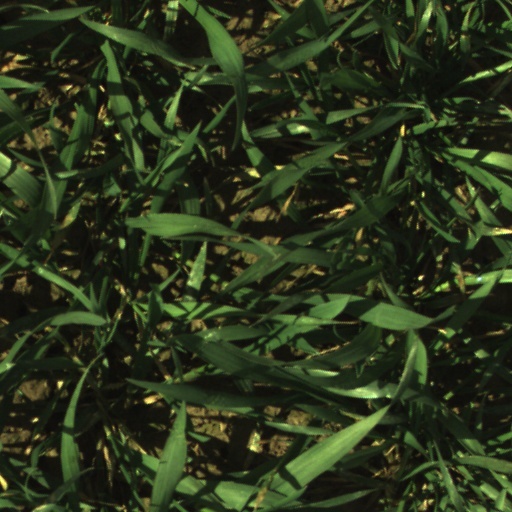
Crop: wheat